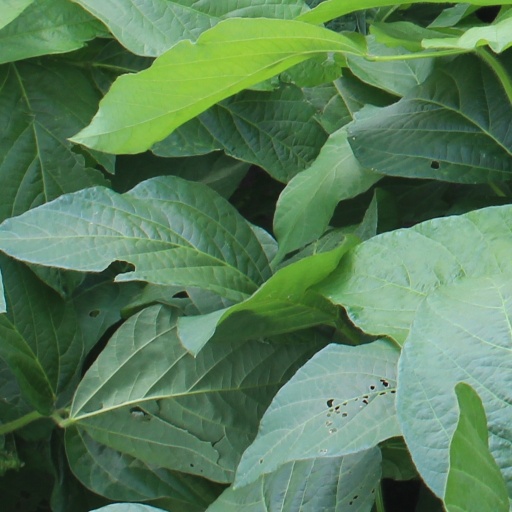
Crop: soybean